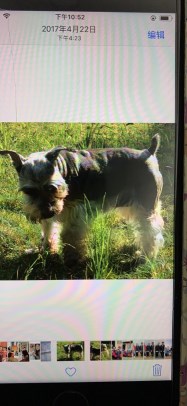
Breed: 2342-n000102-miniature_schnauzer